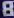
Number: 8